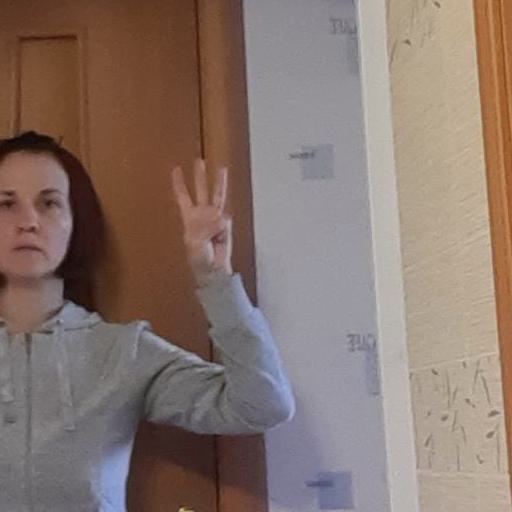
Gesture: three